Fan Girl (2015 film)

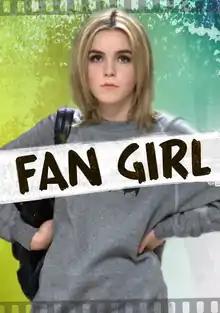
Promotional poster

Fan Girl is a 2015 American teen comedy film directed by Paul Jarrett. It had its world premiere at the LA Film Festival on June 15, 2015, before airing on ABC Family on October 3, 2015. The film stars Kiernan Shipka as Telulah Farrow, Meg Ryan as Telulah's mother, Mary Farrow, and the pop punk band All Time Low as themselves.